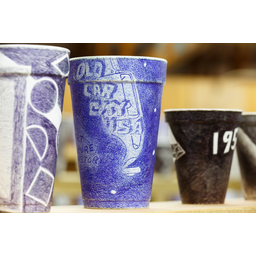
Label: paper